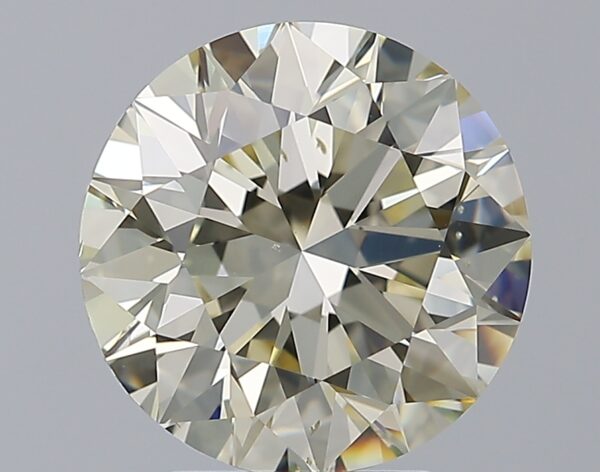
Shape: round
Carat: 4.2
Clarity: SI1
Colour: O-P
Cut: EX
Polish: EX
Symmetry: EX
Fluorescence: M
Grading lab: GIA
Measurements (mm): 10.2 x 10.26 x 6.46